Mark Clattenburg

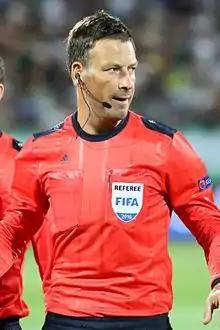
Clattenburg in 2016

Mark Clattenburg (born 13 March 1975) is an English former professional football referee.